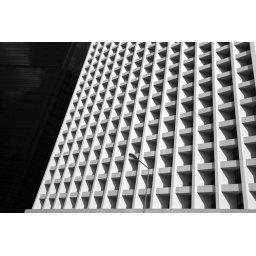
A street light in front of a building in Hong Kong.